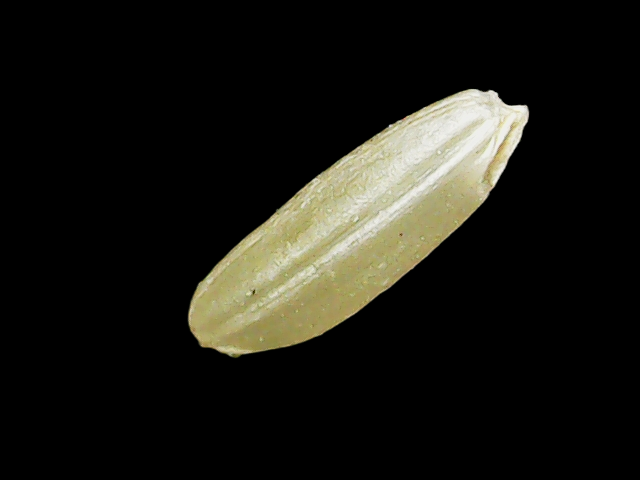
Rice variety: Binadhan17